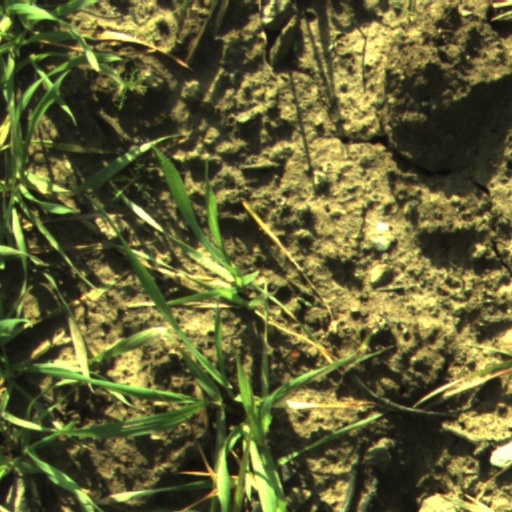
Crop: wheat